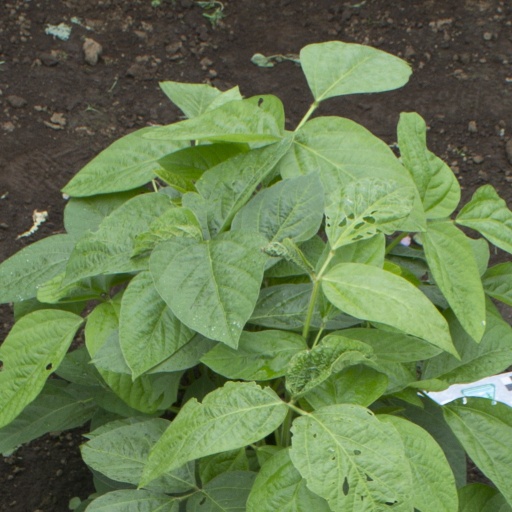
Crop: soybean